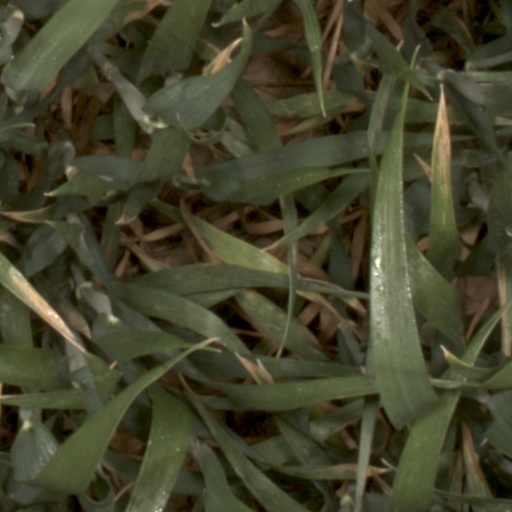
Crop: wheat